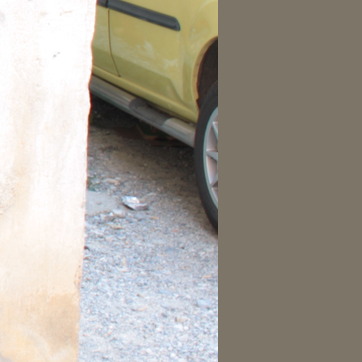
Material: stone